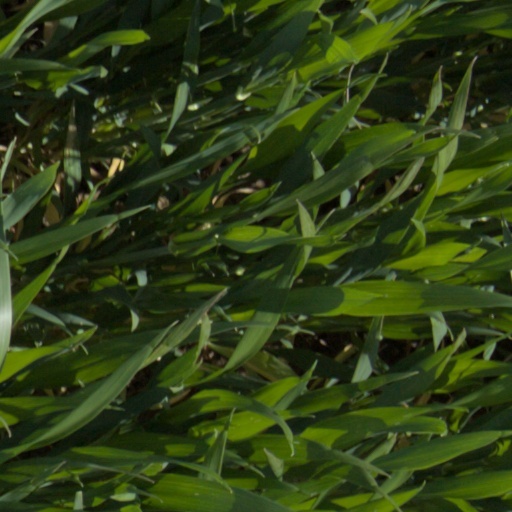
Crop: wheat